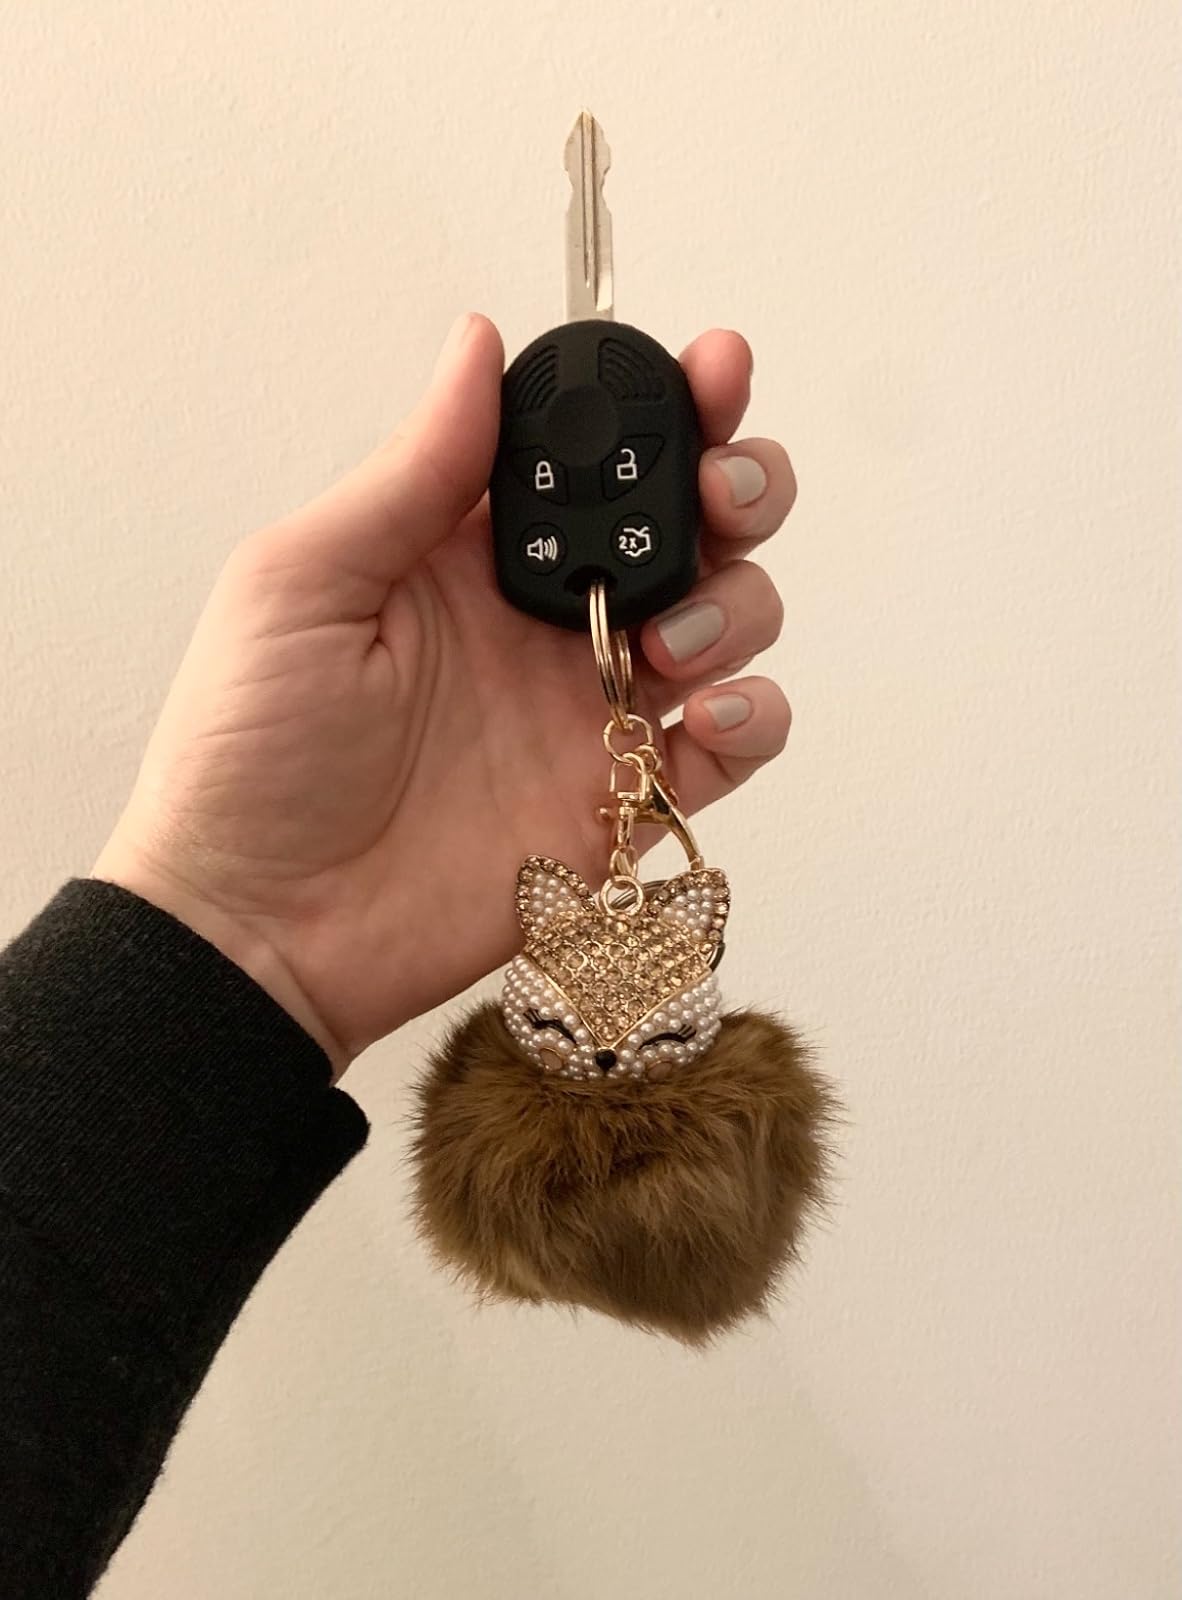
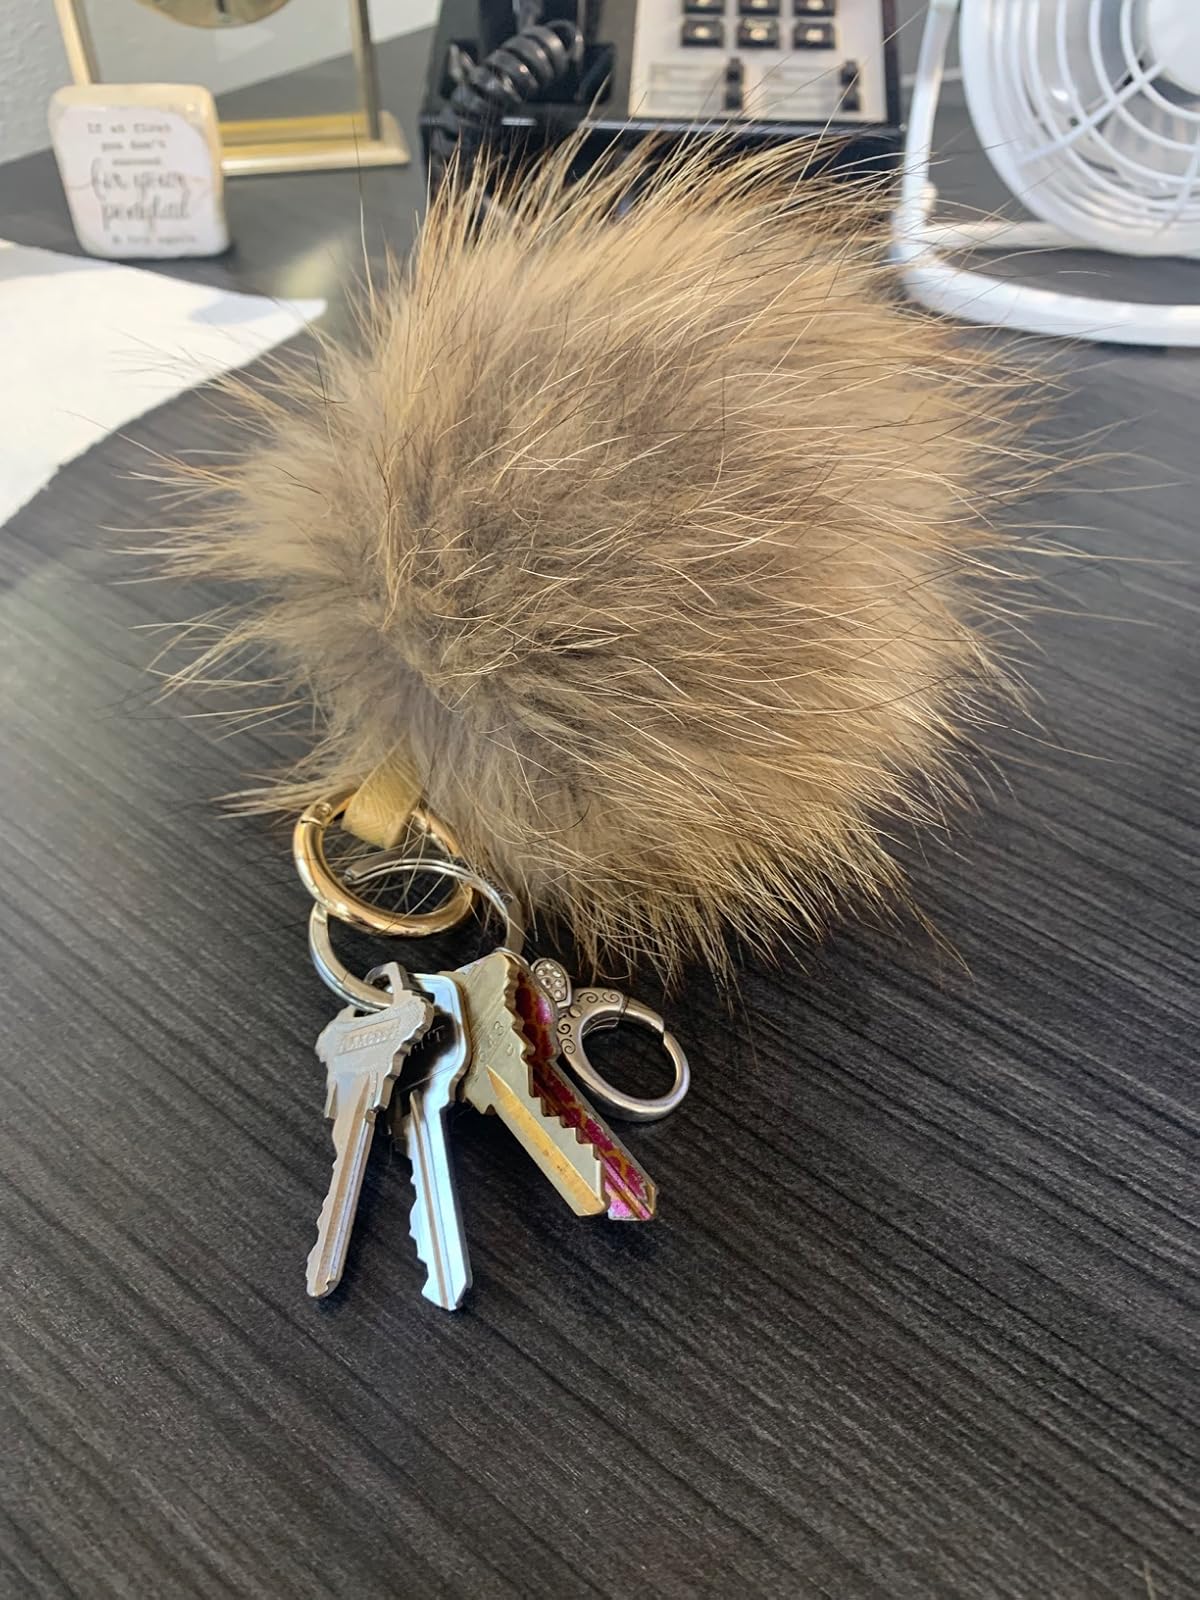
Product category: accessories_keychain
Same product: no